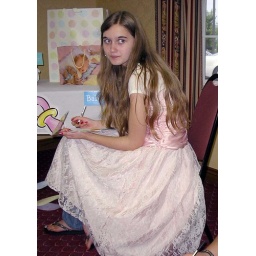
Gwen in pink dress